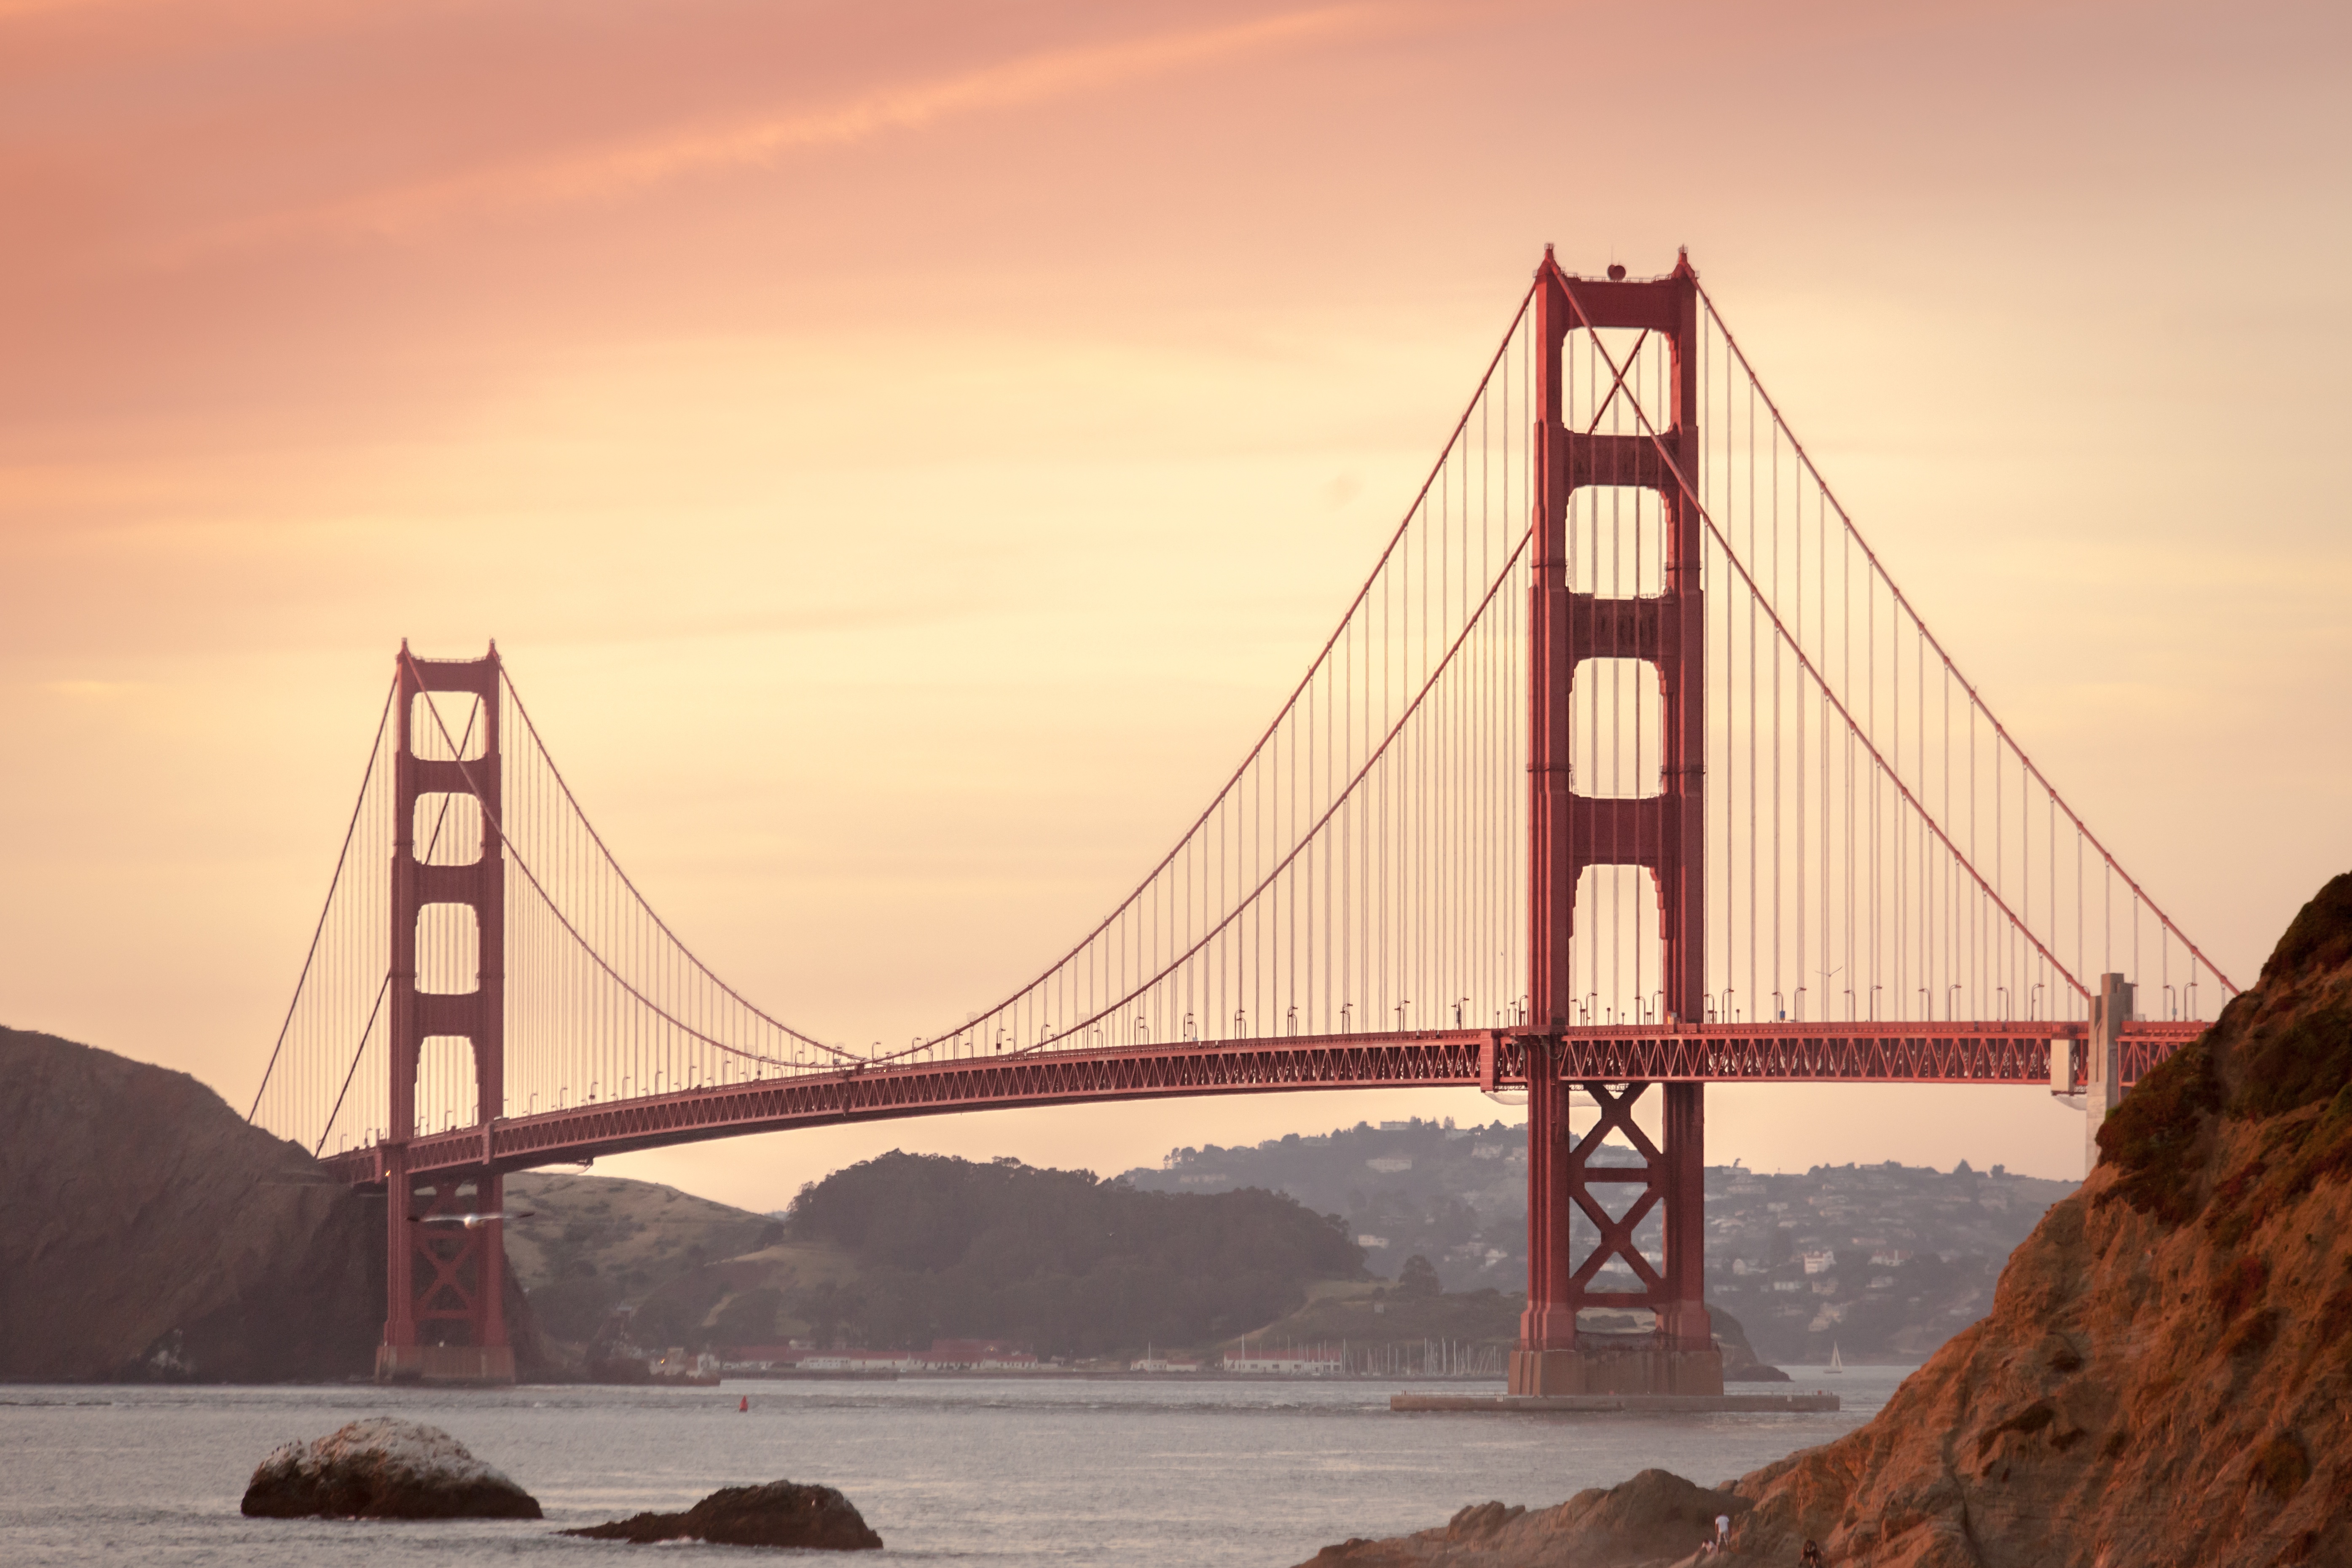
sea, sunset, bridge, morning, golden gate bridge, san francisco, suspension bridge, dusk, evening, landmark, cable stayed bridge, nonbuilding structure